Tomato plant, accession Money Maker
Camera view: tilt-top (135 deg); turntable rotation: 270 degrees
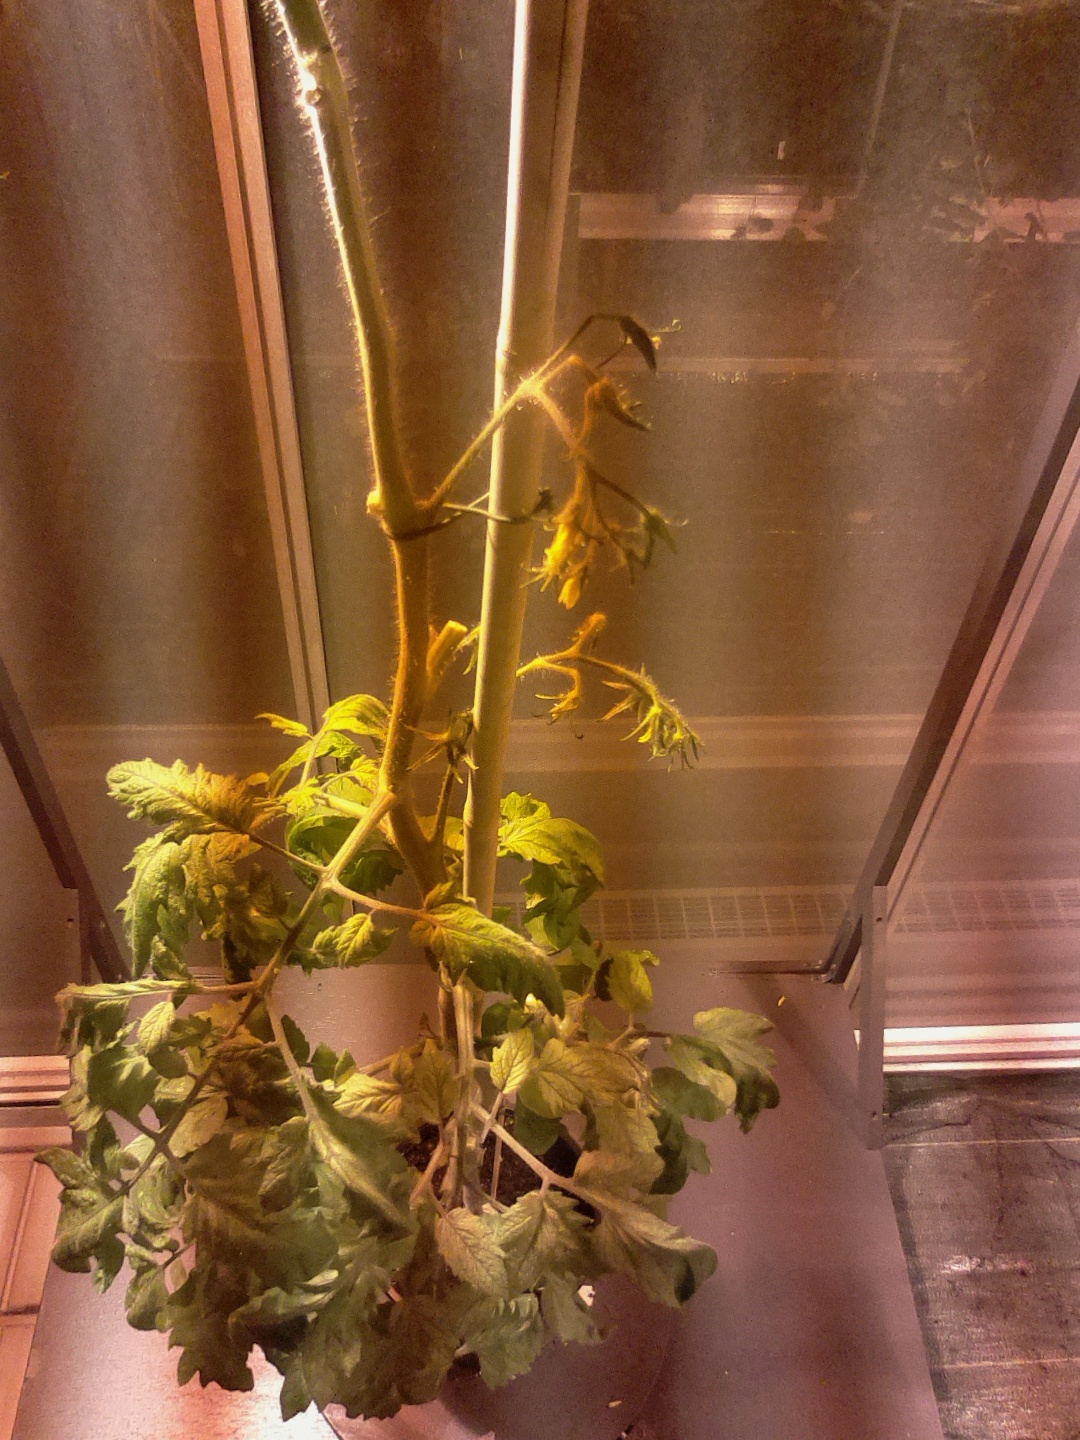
BBCH growth stage 75: 50%-60% of final fruit size